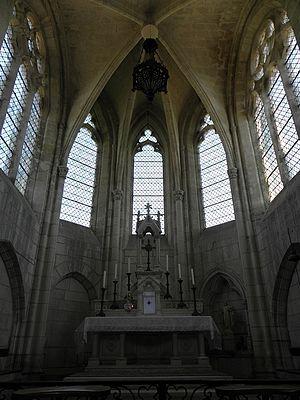
Chœur de l'église Saint-Julien de Royaucourt-et-Chailvet (02).
L'église Saint-Julien est une église catholique située à Royaucourt-et-Chailvet, en France.